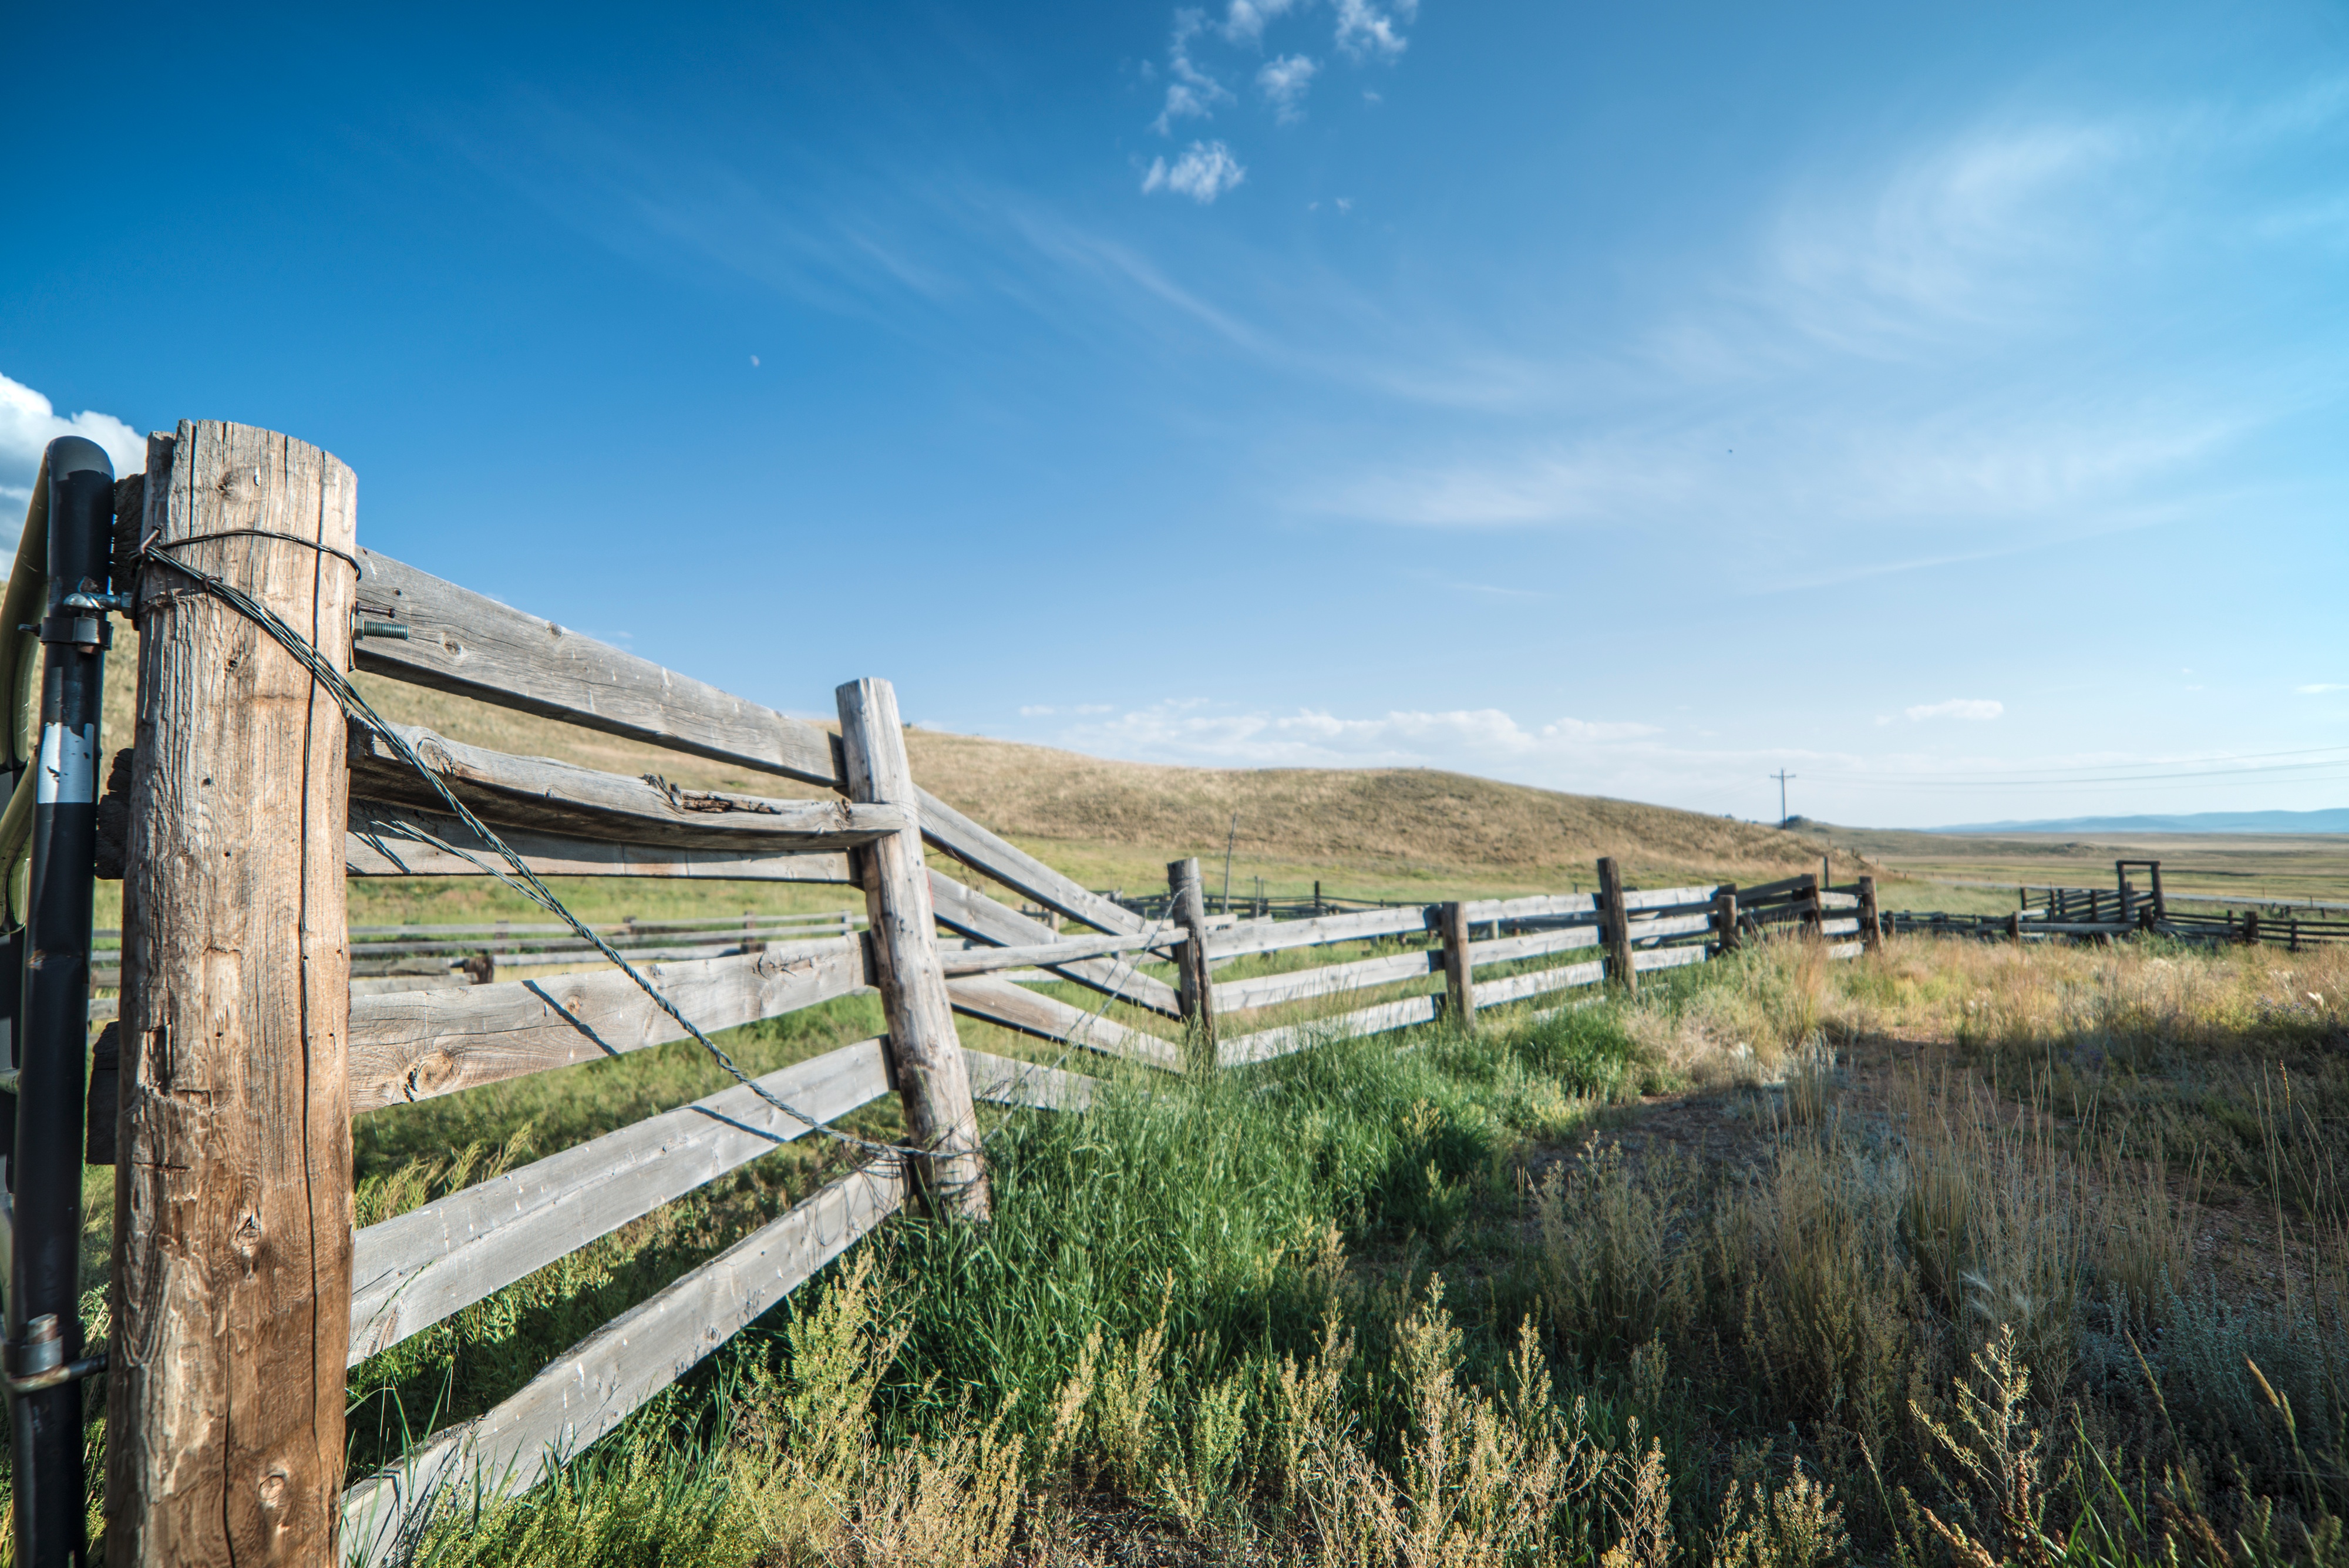
landscape, grass, fence, farm, transport, waterway, rural area, outdoor structure, home fencing